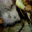
Label: porcupine